Tripwire (G.I. Joe)

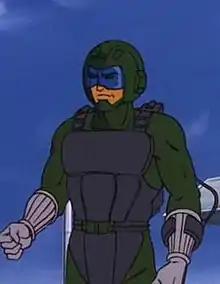
Tripwire as seen in the Sunbow/Marvel "" cartoon.

Tripwire is a fictional character from the toyline, comic books and animated series. He is the G.I. Joe Team's mine detector, and debuted in 1983.